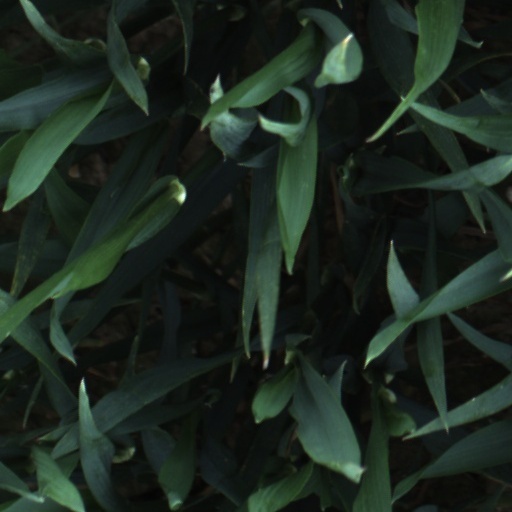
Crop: wheat